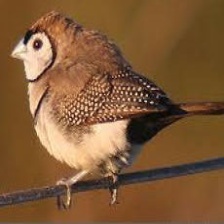
Species: DOUBLE BARRED FINCH
Scientific name: TAENIOPYGIA BICHENOVII
ImageNet parent category: house_finch